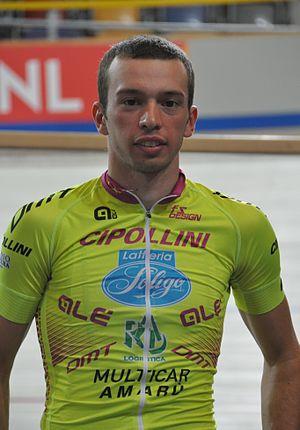
Francesco Castegnaro est un coureur cycliste italien, né le 28 avril 1994 à San Bonifacio et membre de l'équipe Viris L&L Sisal Matchpoint. Il prend part à des compétitions sur route et sur piste.